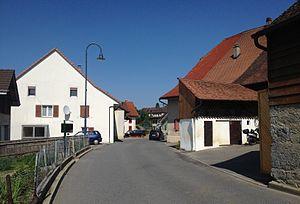
Châbles dans le canton de Fribourg en Suisse.
Châbles est une localité et une ancienne commune suisse du canton de Fribourg, située dans le district de la Broye.